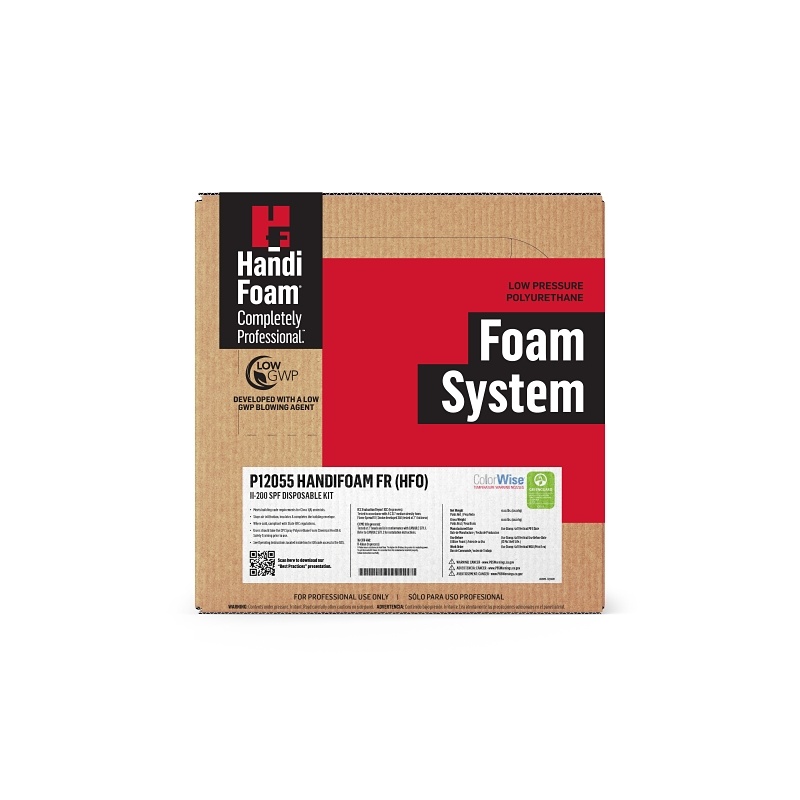
HANDIFOAM HandiFoam P12055 Polyurethane Insulation, 656 oz
Brand: HANDIFOAM
HandiFoam FR (HFO) low pressure spray polyurethane foam is a two-component system designed to fill and insulate large voids and surfaces. HandiFoam FR (HFO)'s excellent adhesion properties create a continuous air barrier which completes the building envelope, resulting in improved indoor air quality and lower heating and cooling costs.
Category: Hardware > Building Materials > Insulation > Spray Foam Insulation